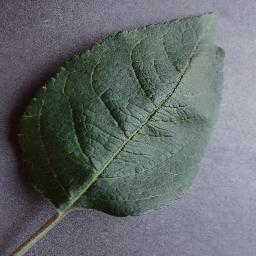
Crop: apple
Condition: healthy